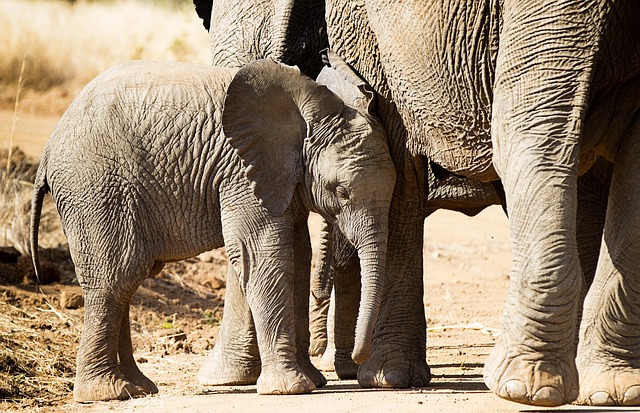
Label: elephant